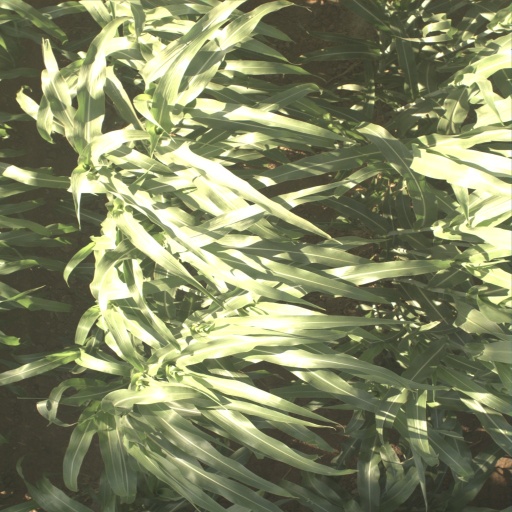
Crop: sorghum